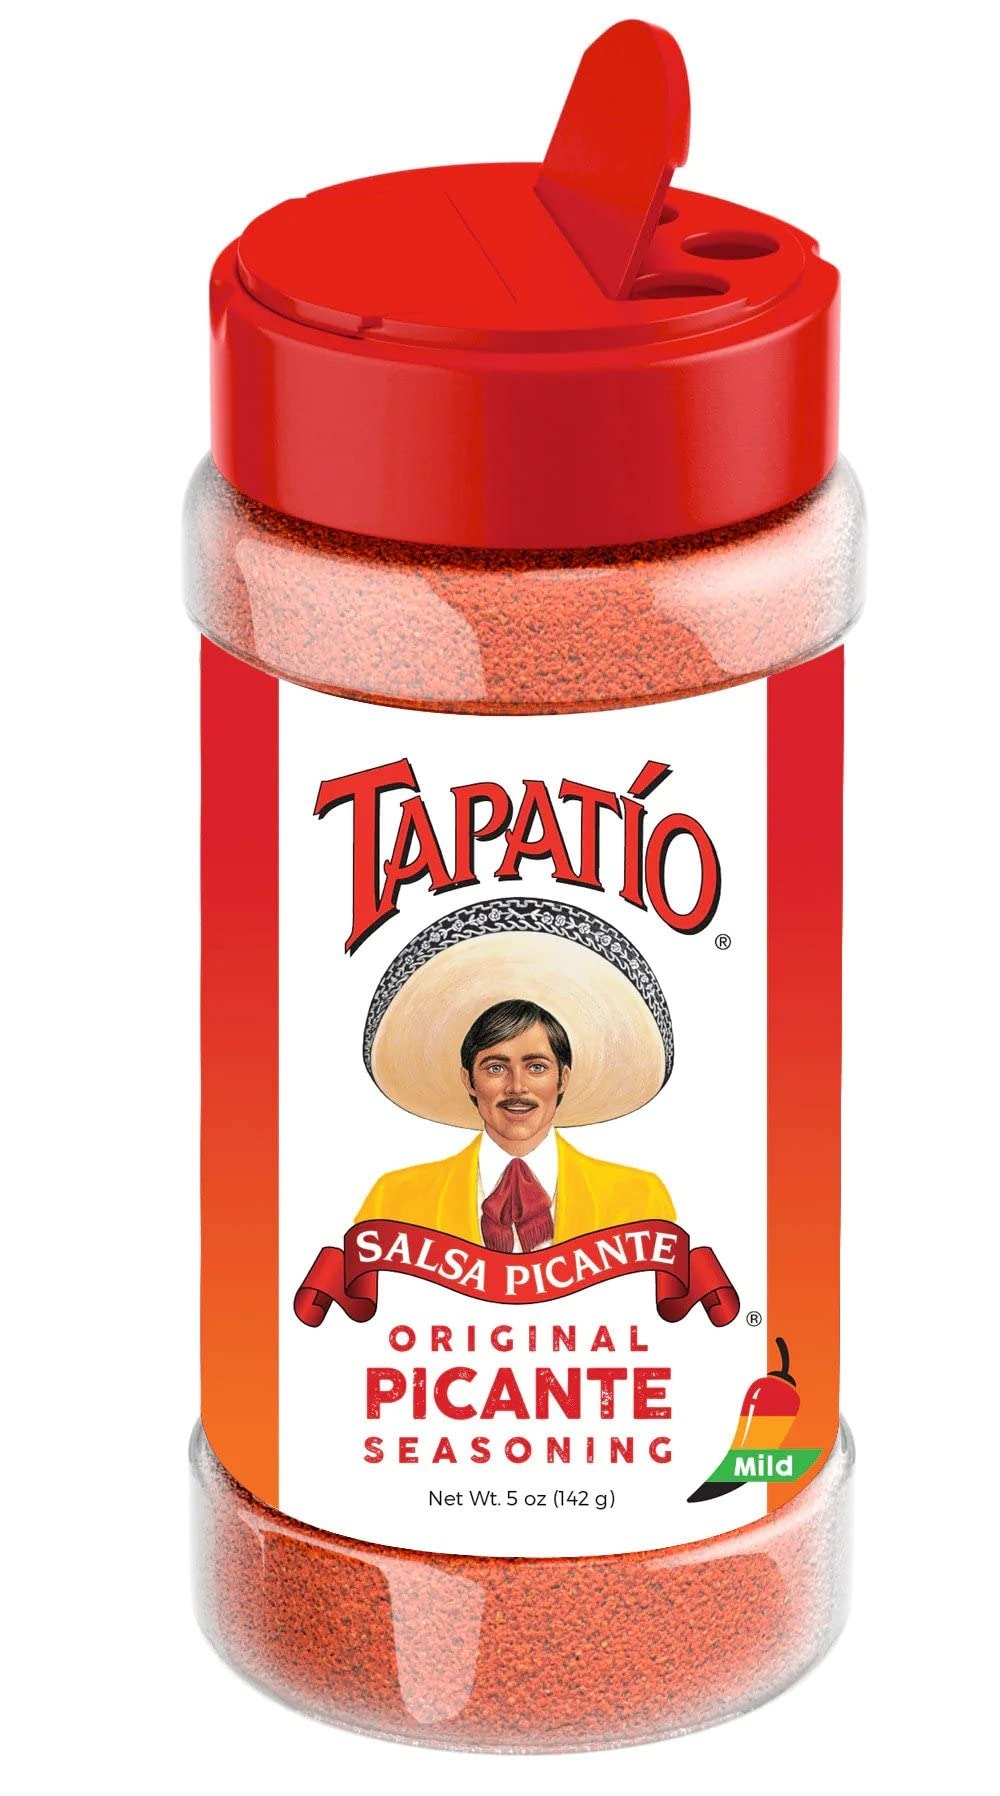
Item Name: Straight Up Nuts, Tapatio Picante Seasoning – All Purpose, Taco Seasoning Mix, Spicy Margarita Salt, Kosher, No MSG, BBQ Rub, Chili Powder – 5 oz
Bullet Point 1: AMAZING PICANTE FLAVOR – If you are a fan of Tapatio Hot Sauce, you’ll love this chili seasoning mix. It’s the perfect marinade that tastes like you spent hours in the kitchen, don’t worry, we won’t tell
Bullet Point 2: USE ON ANYTHING! – This all-purpose seasoning is perfect for steak, chicken and tacos, but don’t stop there! Use it on corn, cucumber, and margaritas, it's the perfect blend of spices and salt
Bullet Point 3: TASTE THE FIESTA – The smoky and spicy flavor of Tapatio Spice is the perfect steak seasoning for your meals. This seasoning salt invites your taste buds to a spicy seasoning party! Enjoy!
Bullet Point 4: BOLD SPICY KICK – This delicious blend of chili peppers, garlic, & other spices is perfect for grilling, sautéing, or roasting. Tapatio helps create tasty, satisfying meals that are sure to impress
Bullet Point 5: DISCOVER THE MAGIC – Straight Up Nuts, brings you straight up flavor! Try our Tapatio Seasoning, Tapatio Mixed Nuts with Lime, or Tapatio Peanuts today! It’s the perfect spicy snack! Happy snacking!
Value: 5.0
Unit: Ounce

Price: 9.99